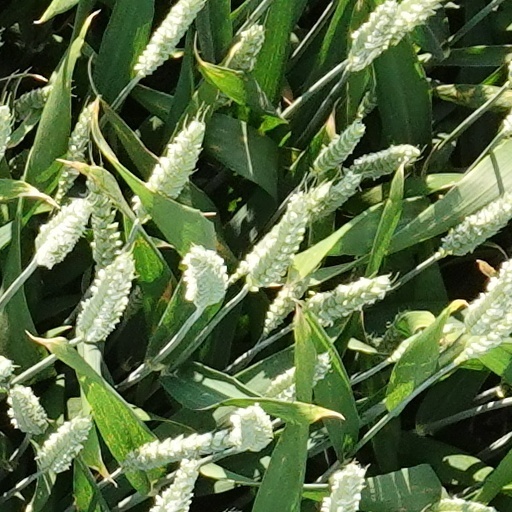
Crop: wheat